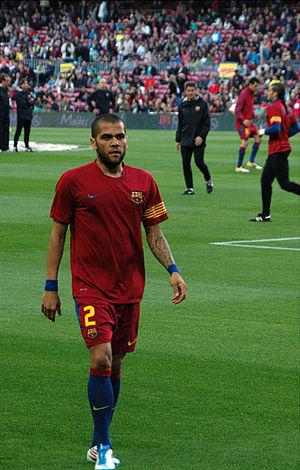
Daniel Alves da Silva dit Dani Alves, également appelé Daniel au Brésil, né le 6 mai 1983 à Juazeiro, ville du nord de l'État de Bahia au Brésil, est un footballeur international brésilien évoluant comme arrière droit au São Paulo FC.
Cet article recense les joueurs du FC Barcelone ayant au moins fait une apparition en match officiel avec l'équipe première par ordre chronologique et alphabétique. Un total de 958 joueurs ont joué au moins un match officiel avec le Barça entre 1899 et mars 2018.
Cet article traite de la saison 2016-2017 du FC Barcelone.